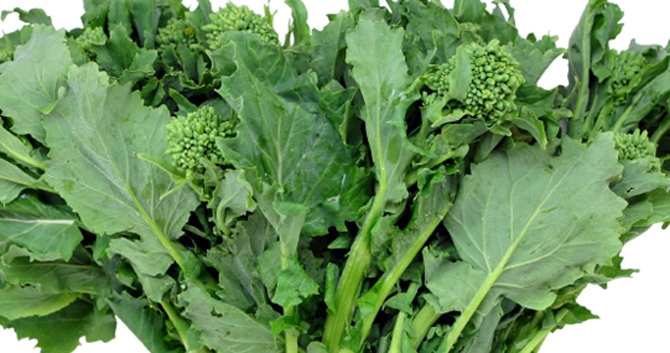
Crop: unknown
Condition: broccoli